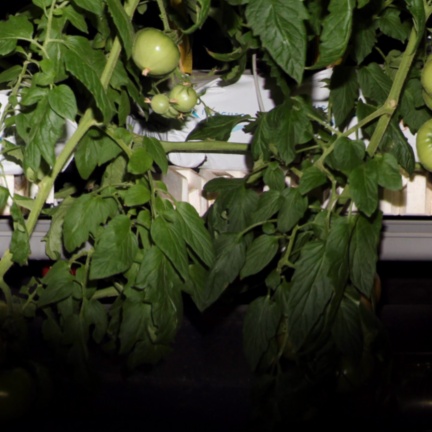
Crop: tomato